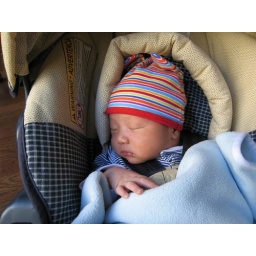
Sleeping in the car seat